Doris Ahnen

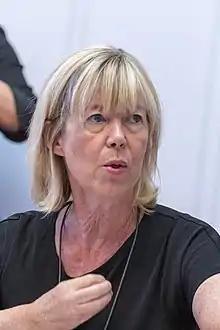
Ahnen in 2020

Doris Maria Ahnen is a German politician of the Social Democratic Party (SPD) who has been serving as Minister for Finance in the state government of Rhineland-Palatinate since 2014. Prior to that she served as the Minister for Education, Research and Culture since 2001. She has been a part of the State Parliament of Rhineland-Palatinate since the 2006 elections. She is also a member of the German Bundesrat for Rhineland-Palatinate.